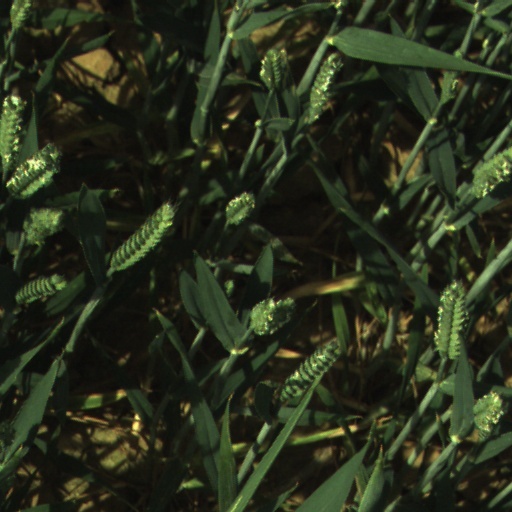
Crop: wheat